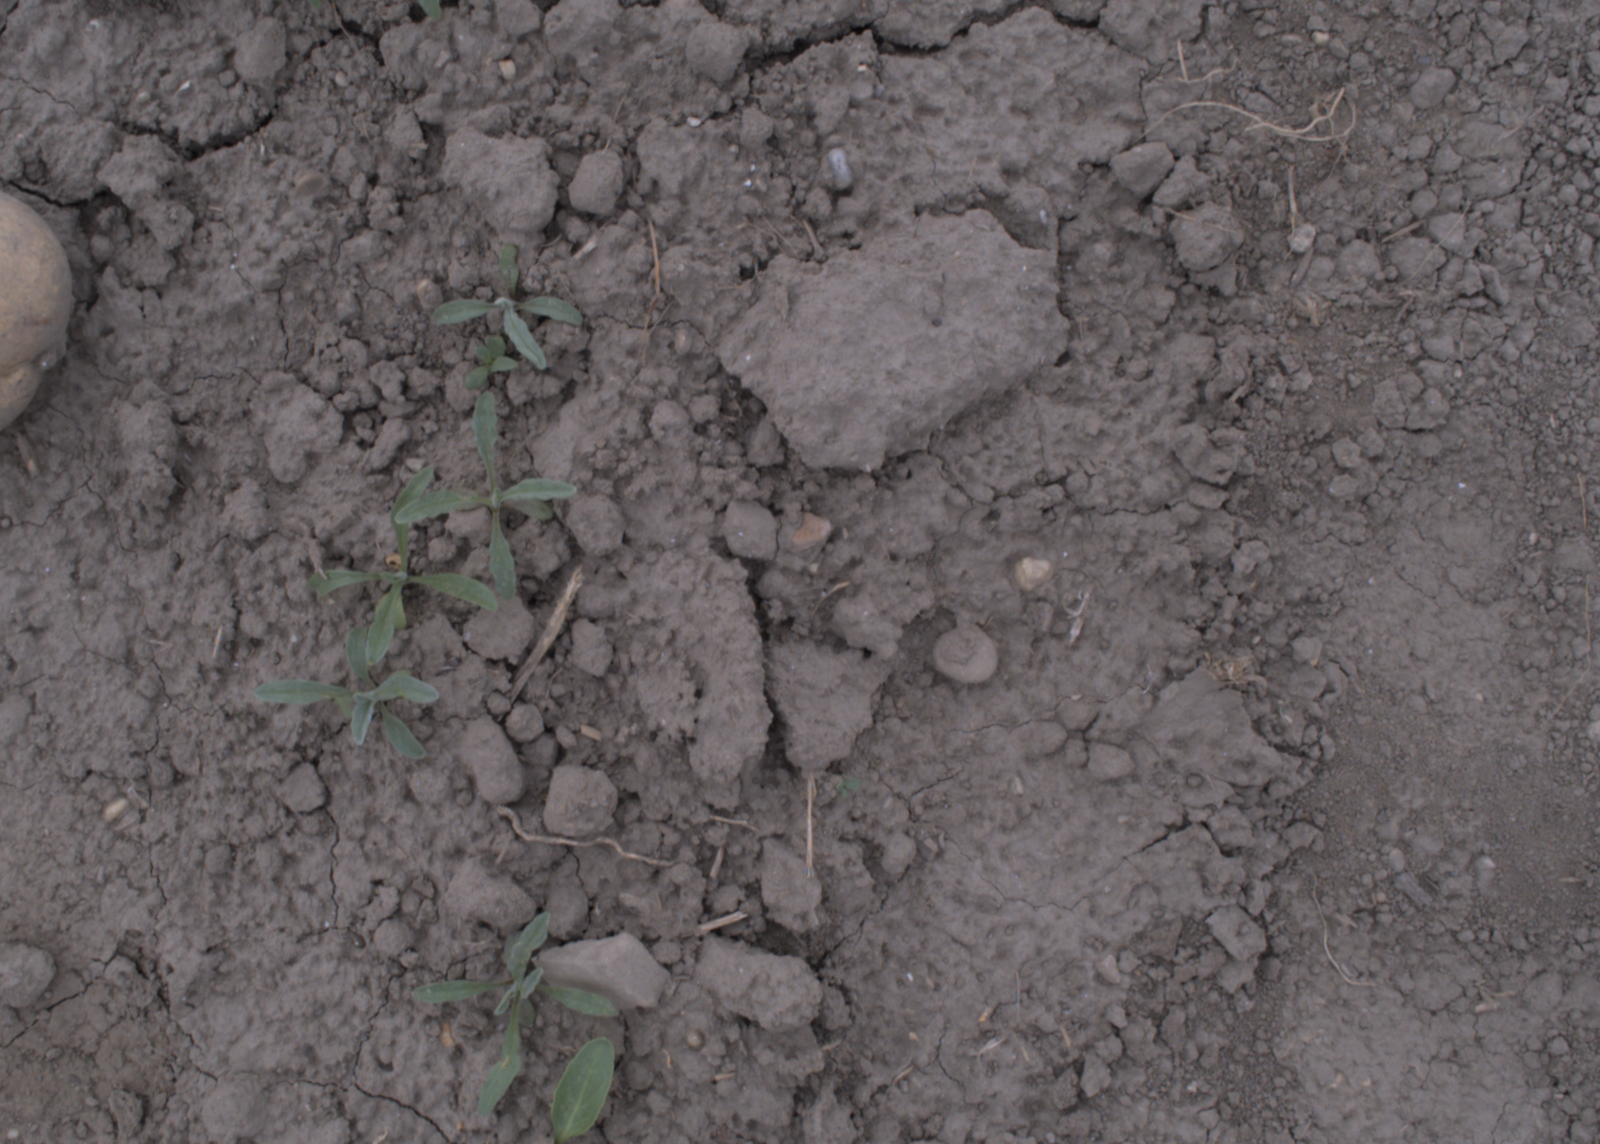
Capture date: 17.08.2020 12:10:38
Weather: cloudy
Wind: light
Seeding date: 21.07.2020
Plant canopy height (mm): 910